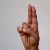
The image shows a hand gesture representing the letter 'U' in Indian Sign Language.